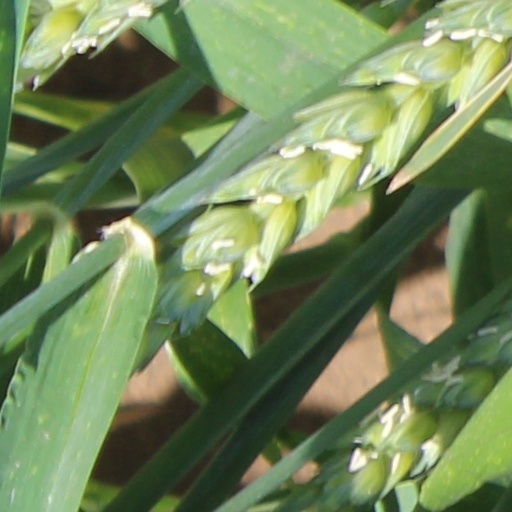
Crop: wheat